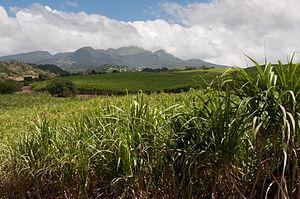
Champ de canne à sucre dans la rhumerie Bologne. On aperçoit au fond la Soufrière dans les nuages (comme très souvent).
L'économie de la Guadeloupe est principalement axée autour de l'agriculture, l'industrie agro-alimentaire et le tourisme.
Baillif est une commune française, située sur l'île de Basse-Terre dans le département-région de la Guadeloupe. Elle appartient à une agglomération de plus de 51 000 habitants, l'unité urbaine de Basse-Terre, nommée d'après la préfecture dont Baillif est limitrophe. Ses habitants sont appelés les Baillifiens.